María Laffitte

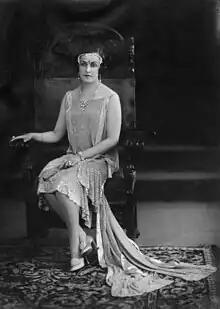

María Laffitte y Pérez del Pulgar, (15 August 1902 – 9 July 1986) was a Spanish aristocrat, writer, art critic, women's rights activist, and founder of the Seminar on Women's Sociological Studies.